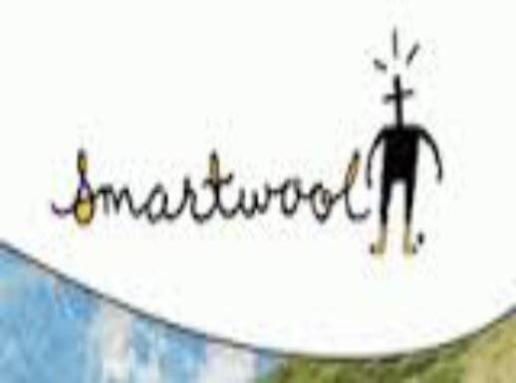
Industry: Clothes